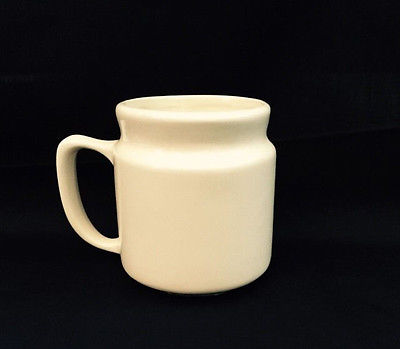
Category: mug